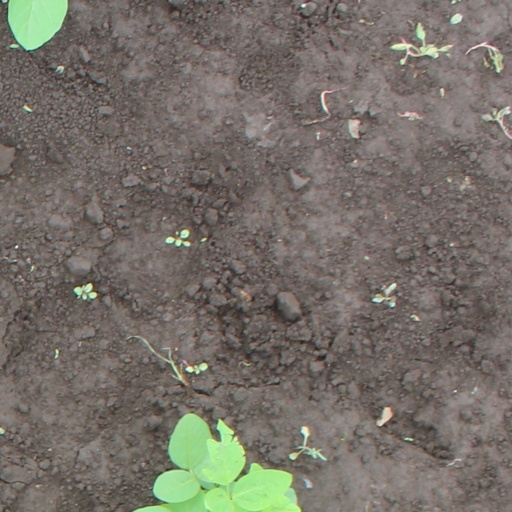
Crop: soybean